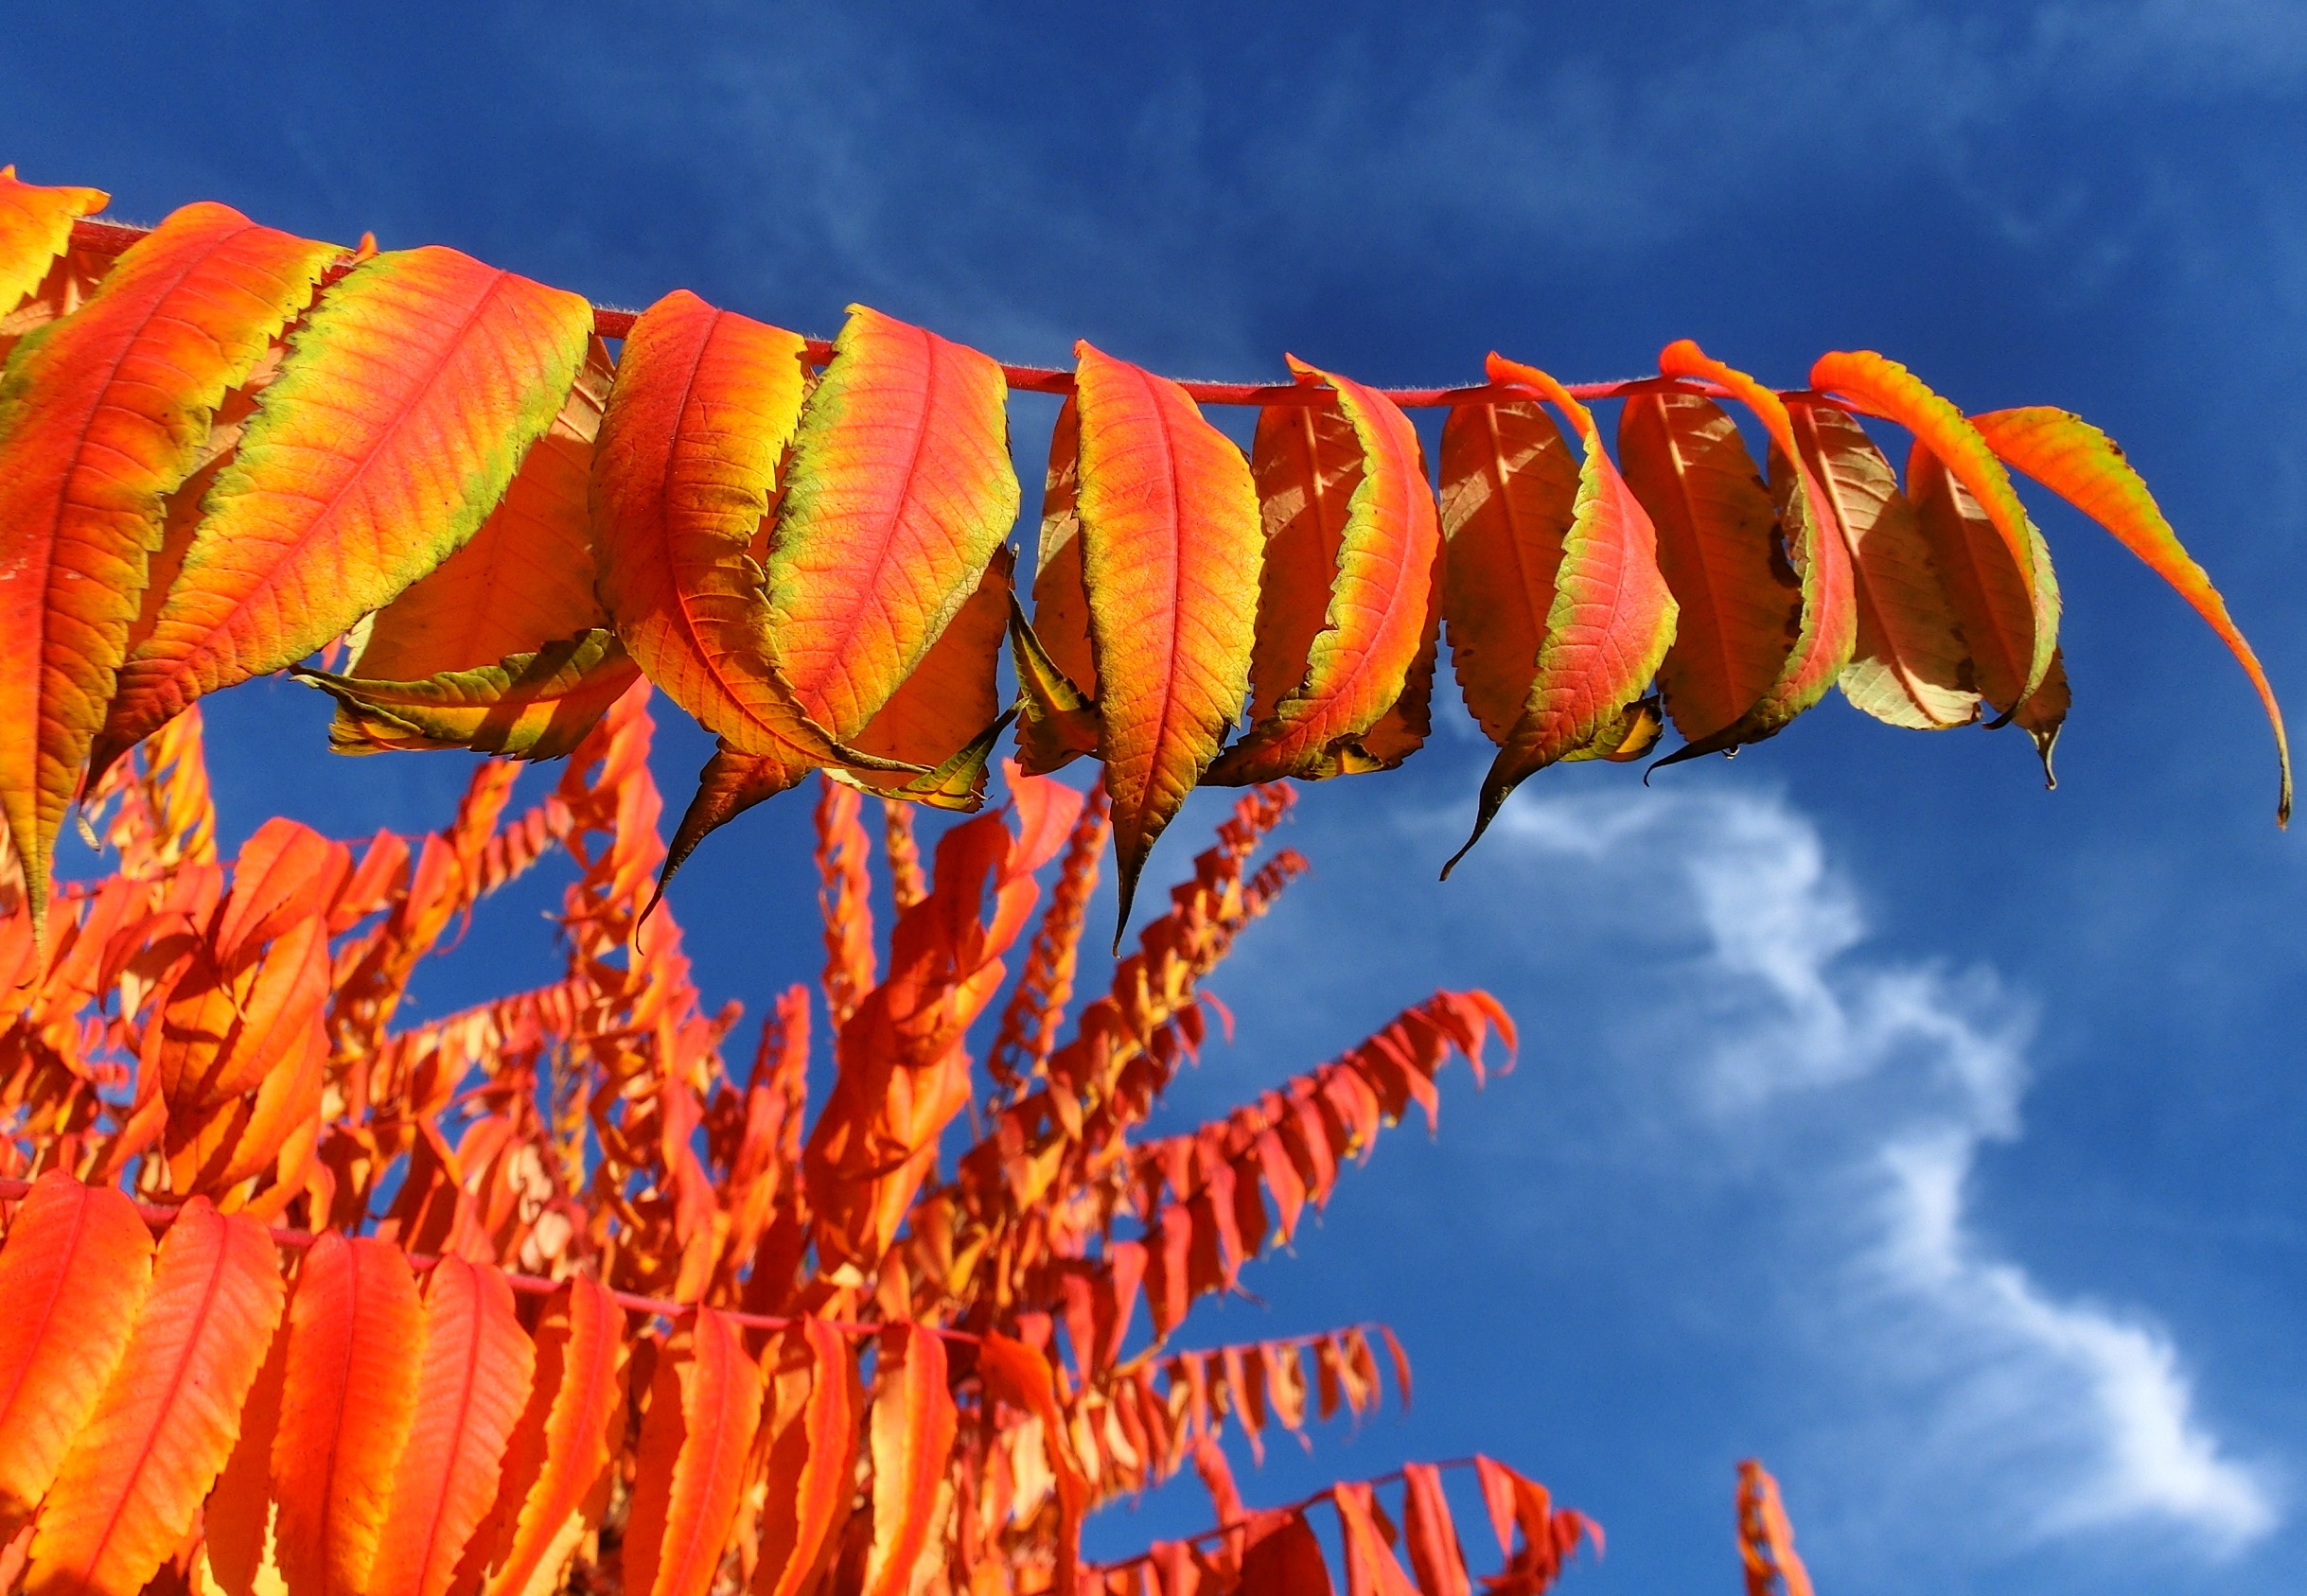
nature, sky, leaf, orange, color, autumn, colorful, yellow, leaves, beautiful, herbs